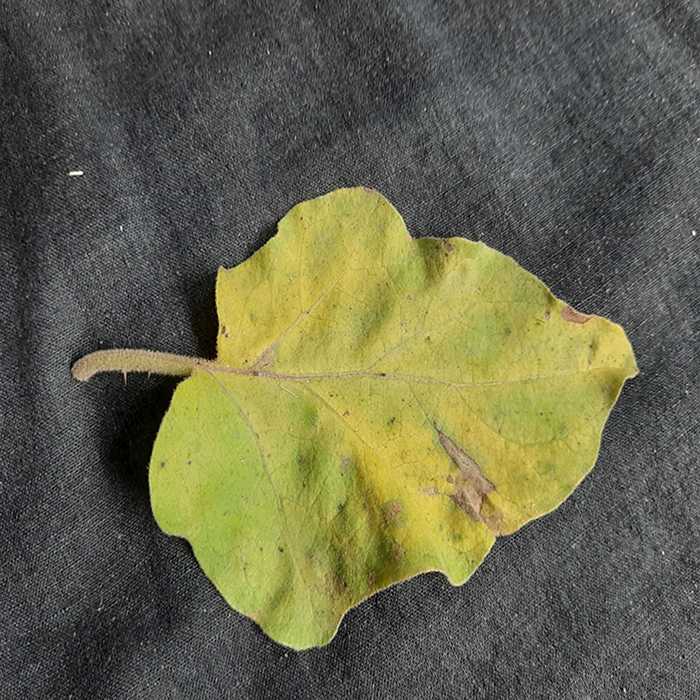
Plant: Eggplant
Label: Eggplant verticillium wilt